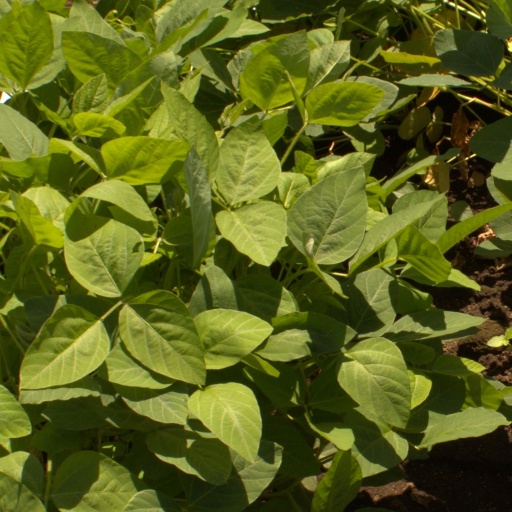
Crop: soybean